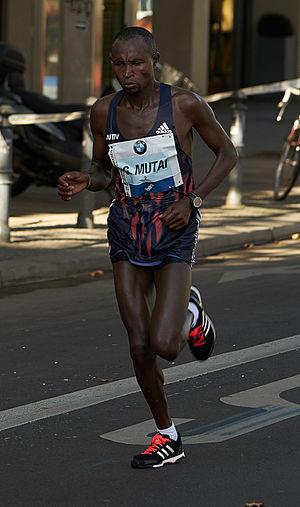
Geoffrey Kiprono Mutai est un athlète kényan spécialiste des courses de fond.